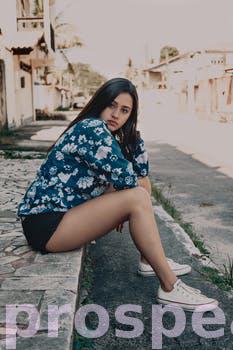
Label: Watermark